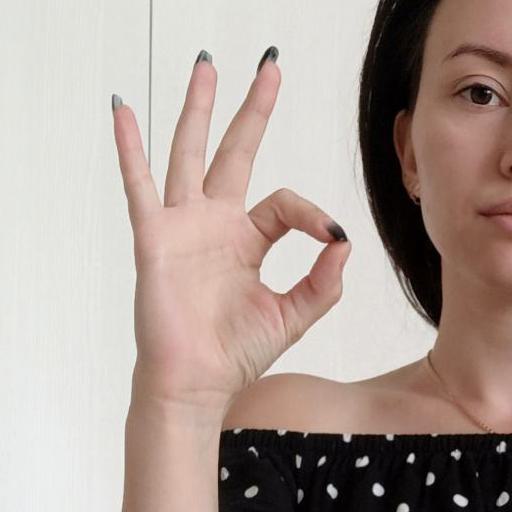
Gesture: ok